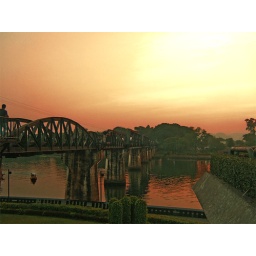
bridge over the river kwai